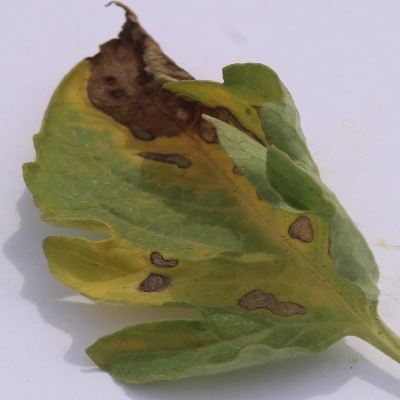
Crop: Tomato
Condition: septoria leaf spot